Alexander Koch (actor)

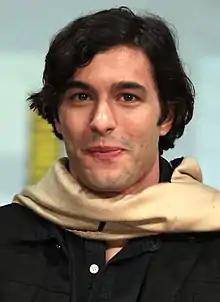
Koch at the 2014 San Diego Comic-Con

Alexander Koch is an American actor. He played the series regular role of Junior Rennie on the CBS drama series "Under the Dome", based on the novel by Stephen King. Alex Koch appears in the fifth season of "Lucifer" as Ella Lopez's new love interest, Pete Daily. He co-starred in the 2020 meta-thriller "Black Bear".